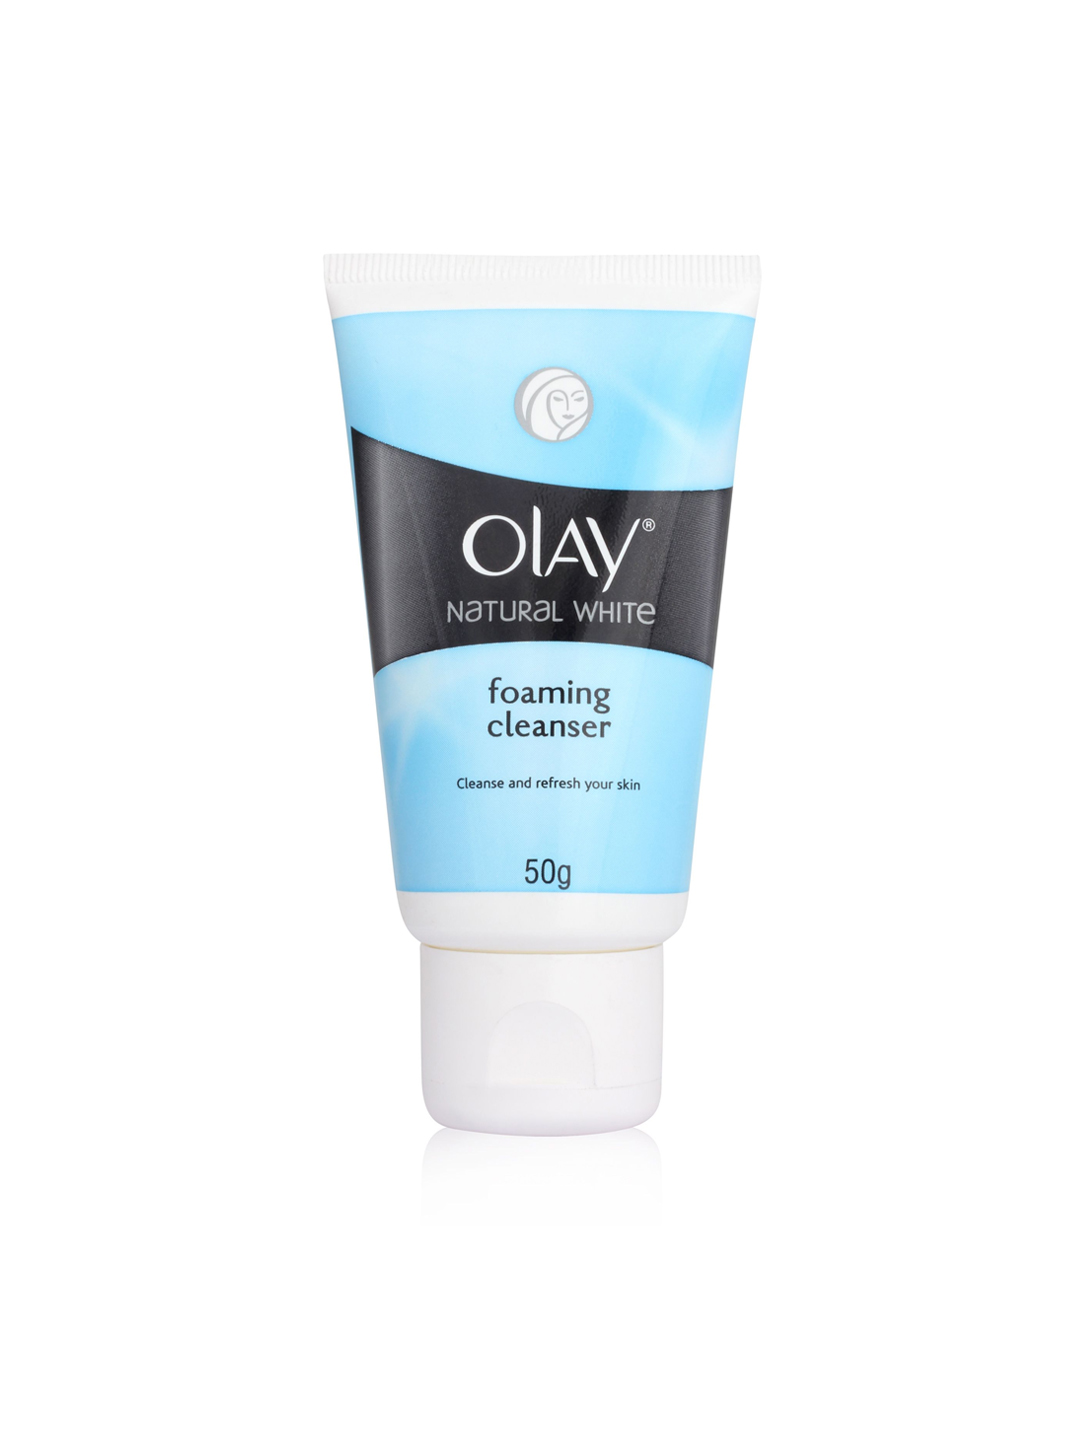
Olay Women Natural White Foaming Cleanser
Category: Personal Care / Skin Care / Face Wash and Cleanser
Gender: Women
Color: Blue
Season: Spring 2017
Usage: Casual